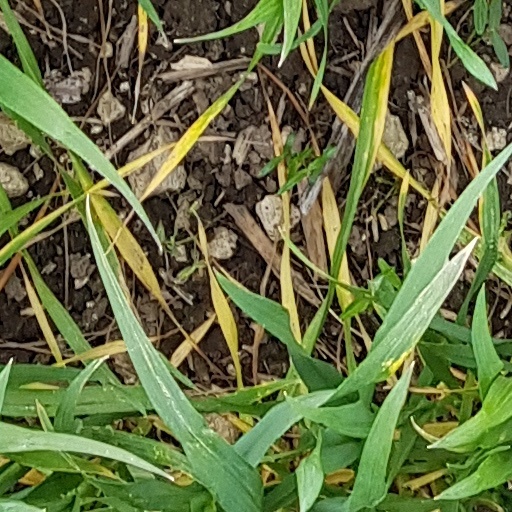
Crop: wheat